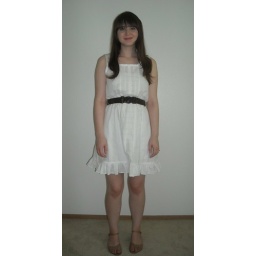
White dress made by me. Old boy scouts belt. New Look sandals